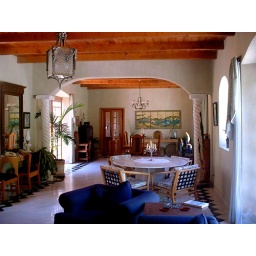
The floor is of white marble with a serpentine marble design around the edges.